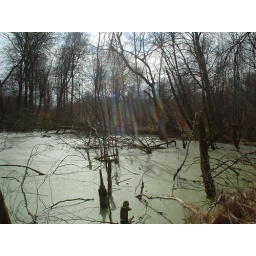
It smelled like licorice root here. The water was covered in a thick green algee.